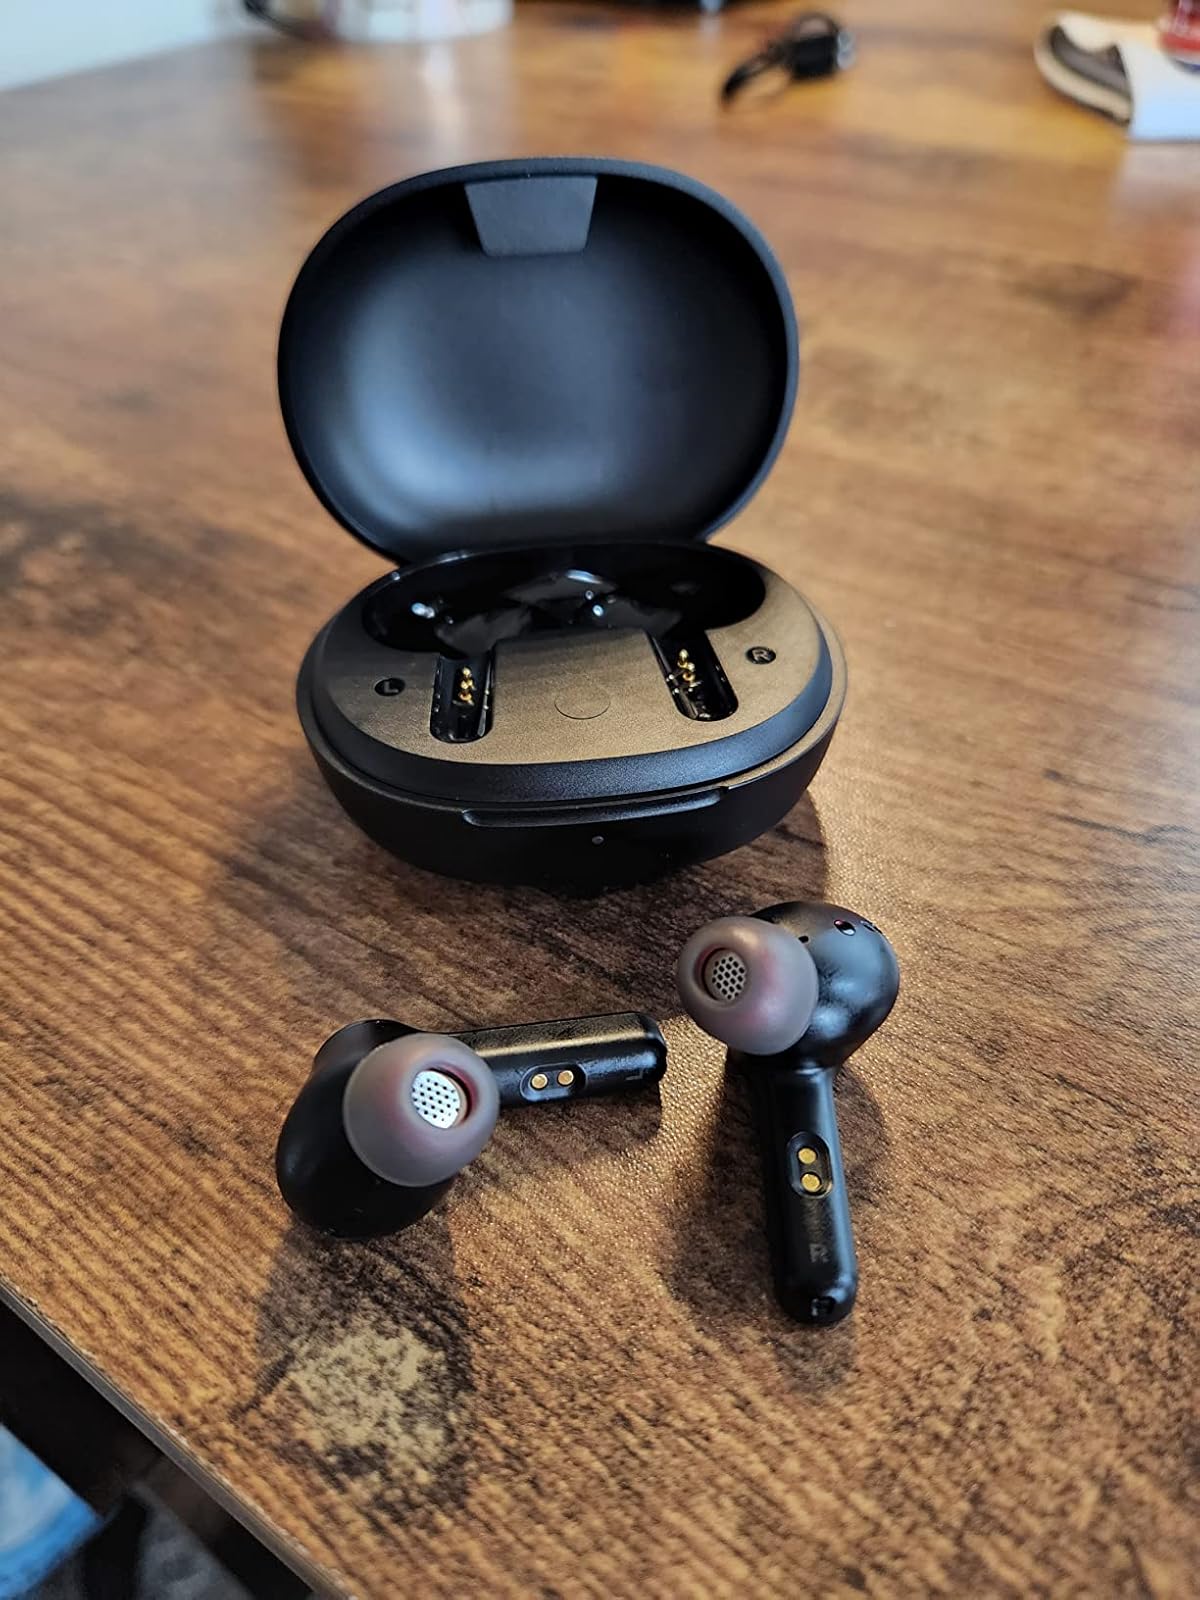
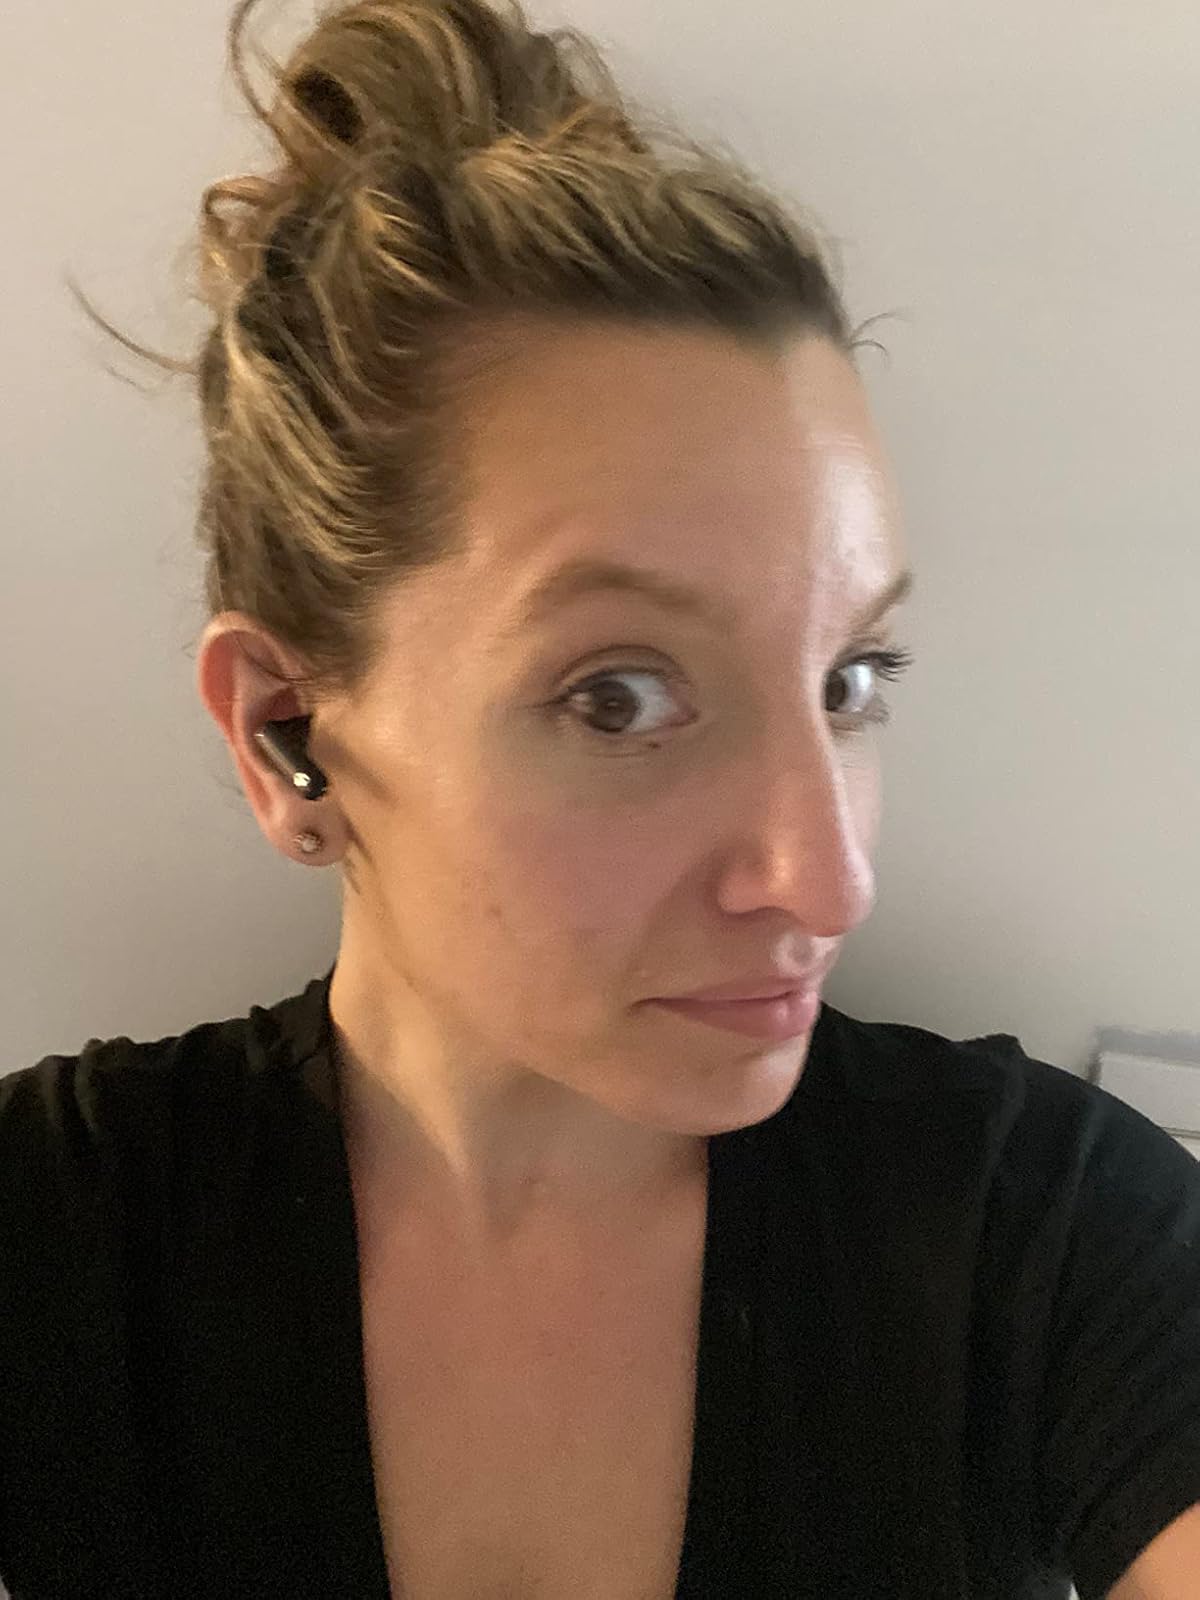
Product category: earbuds
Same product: no